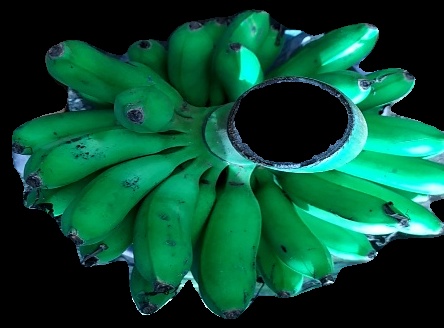
Variety: rasbale
Grade: grade1